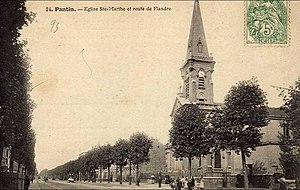
Pantin, avenue Jean-Jaurès et église Sainte-Marthe
L'église Sainte-Marthe est une église catholique située 118, avenue Jean-Jaurès, à Pantin, en France, et construite à partir de 1876. L'église est consacrée à sainte Marthe. Elle dépend du diocèse de Saint-Denis.